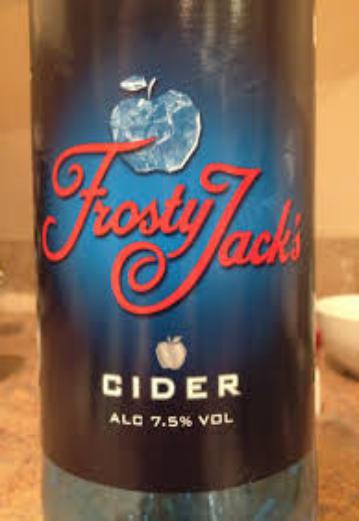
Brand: Frosty Jack Cider
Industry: Food